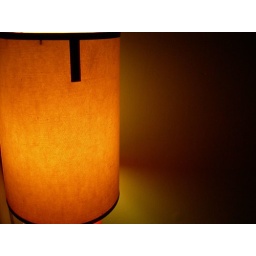
lamp shade in the bedroom